Bronc Burnett

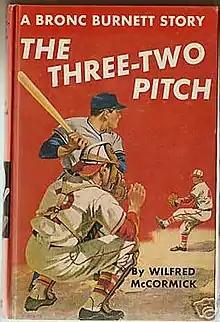
Volume 1

Bronc Burnett is the central character in a series of 27 football, baseball, and scouting novels for adolescent boys set in Sonora, New Mexico, written by Wilfred McCormick between 1948 and 1967.